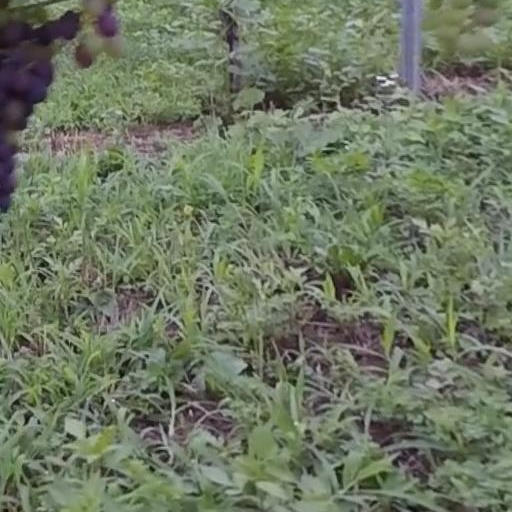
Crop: grape